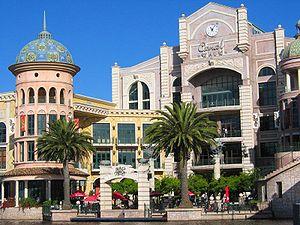
Milnerton est une commune sud-africaine située dans la banlieue nord-ouest de la ville du Cap dont elle constitue un faubourg.